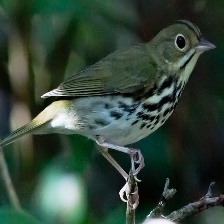
Species: OVENBIRD
Scientific name: SEIURUS AUROCAPILLA